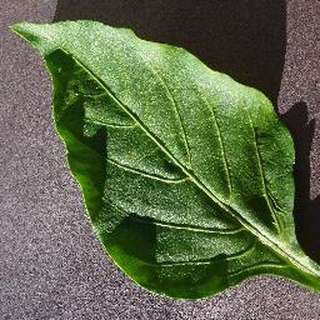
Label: healthy_bell_pepper